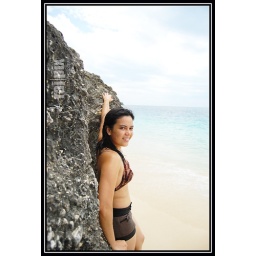
wifey posing in the rocks @ Tingko beach Alcoy Cebu